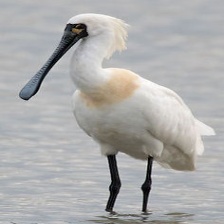
Species: BLACK FACED SPOONBILL
Scientific name: PLATALEA MINOR
ImageNet parent category: spoonbill